James Finlay Weir Johnston

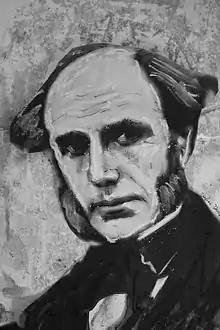
James F W Johnston

James Finlay Weir Johnston, FRS FRSE (13 September 1796 – 18 September 1855) was a Scottish agricultural chemist and mineralogist.